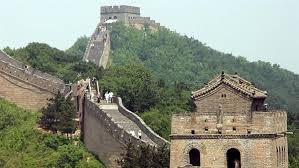
Landmark: Great Wall of China